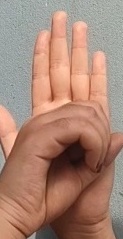
ASL sign: 0